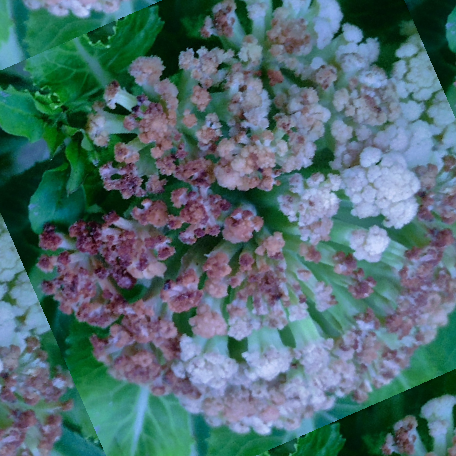
Label: Bacterial spot rot